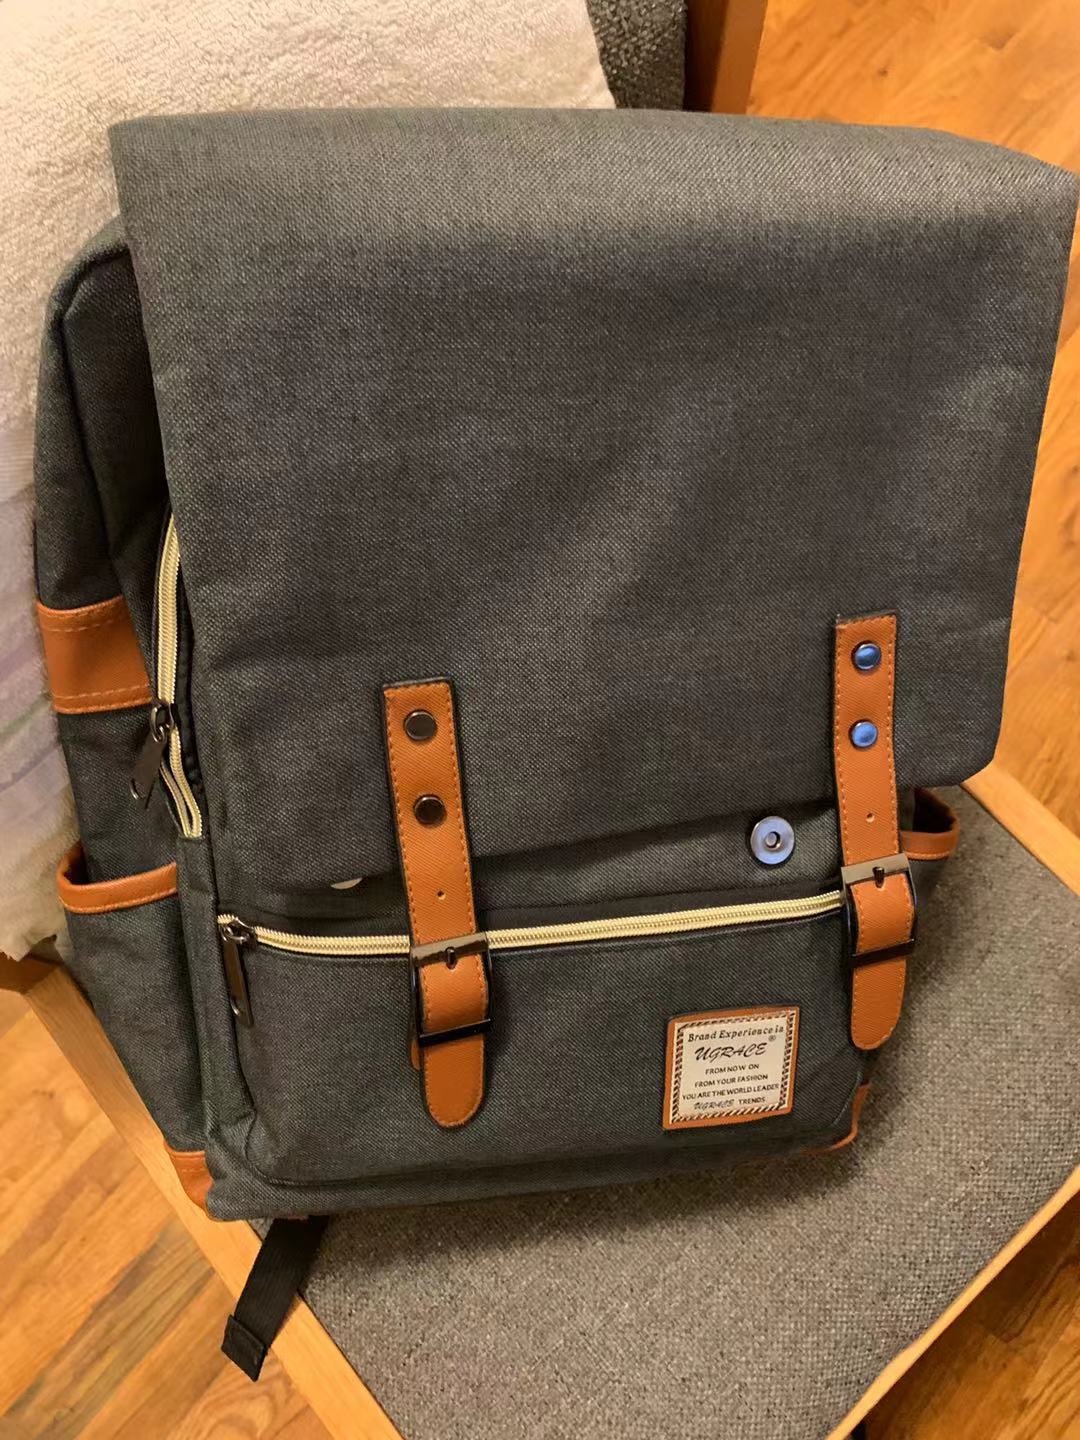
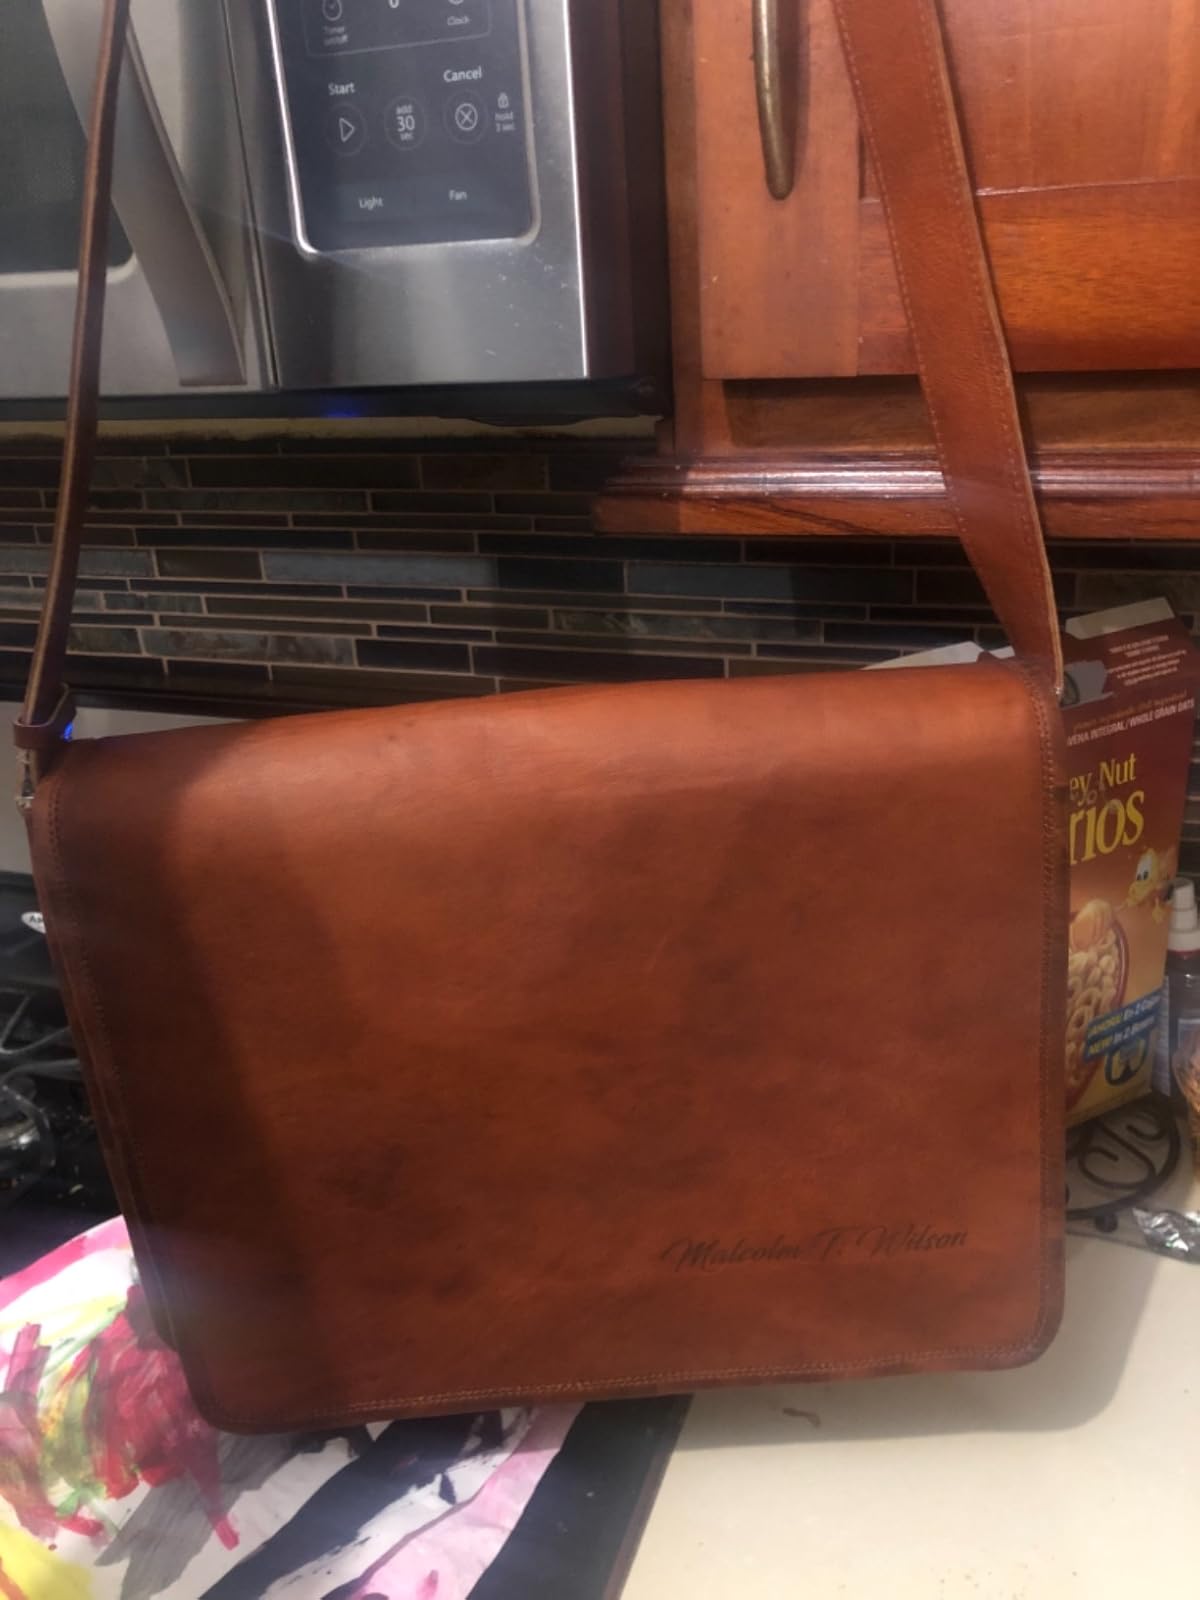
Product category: bag
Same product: no